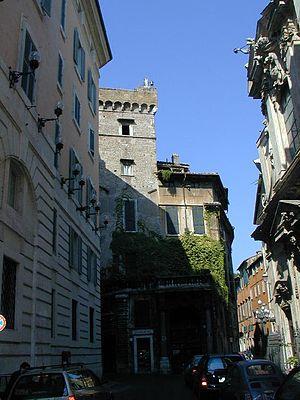
La Torre della Scimmia est une tour médiévale de Rome.
"Les tours de Rome sont des constructions anciennes emblématiques de l'époque médiévale de la ville de Rome. Elles sont caractéristiques de la puissance et de la domination de plusieurs familles nobles, en particulier dans la période entre 900 et 1300. À l'époque on en comptait plus de 300, ce qui valait à la cité de surnom de ""Roma turrita"".